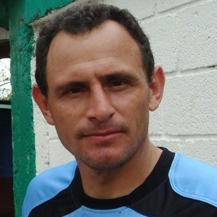
Age: 36